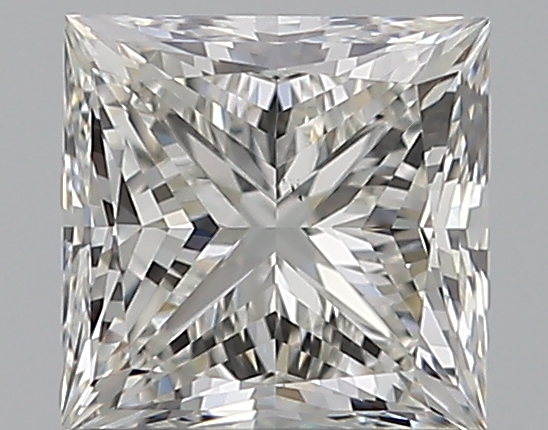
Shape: princess
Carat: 0.75
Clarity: VS1
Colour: H
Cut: EX
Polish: EX
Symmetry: VG
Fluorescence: N
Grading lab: GIA
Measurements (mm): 4.84 x 4.83 x 3.56